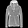
Label: Coat